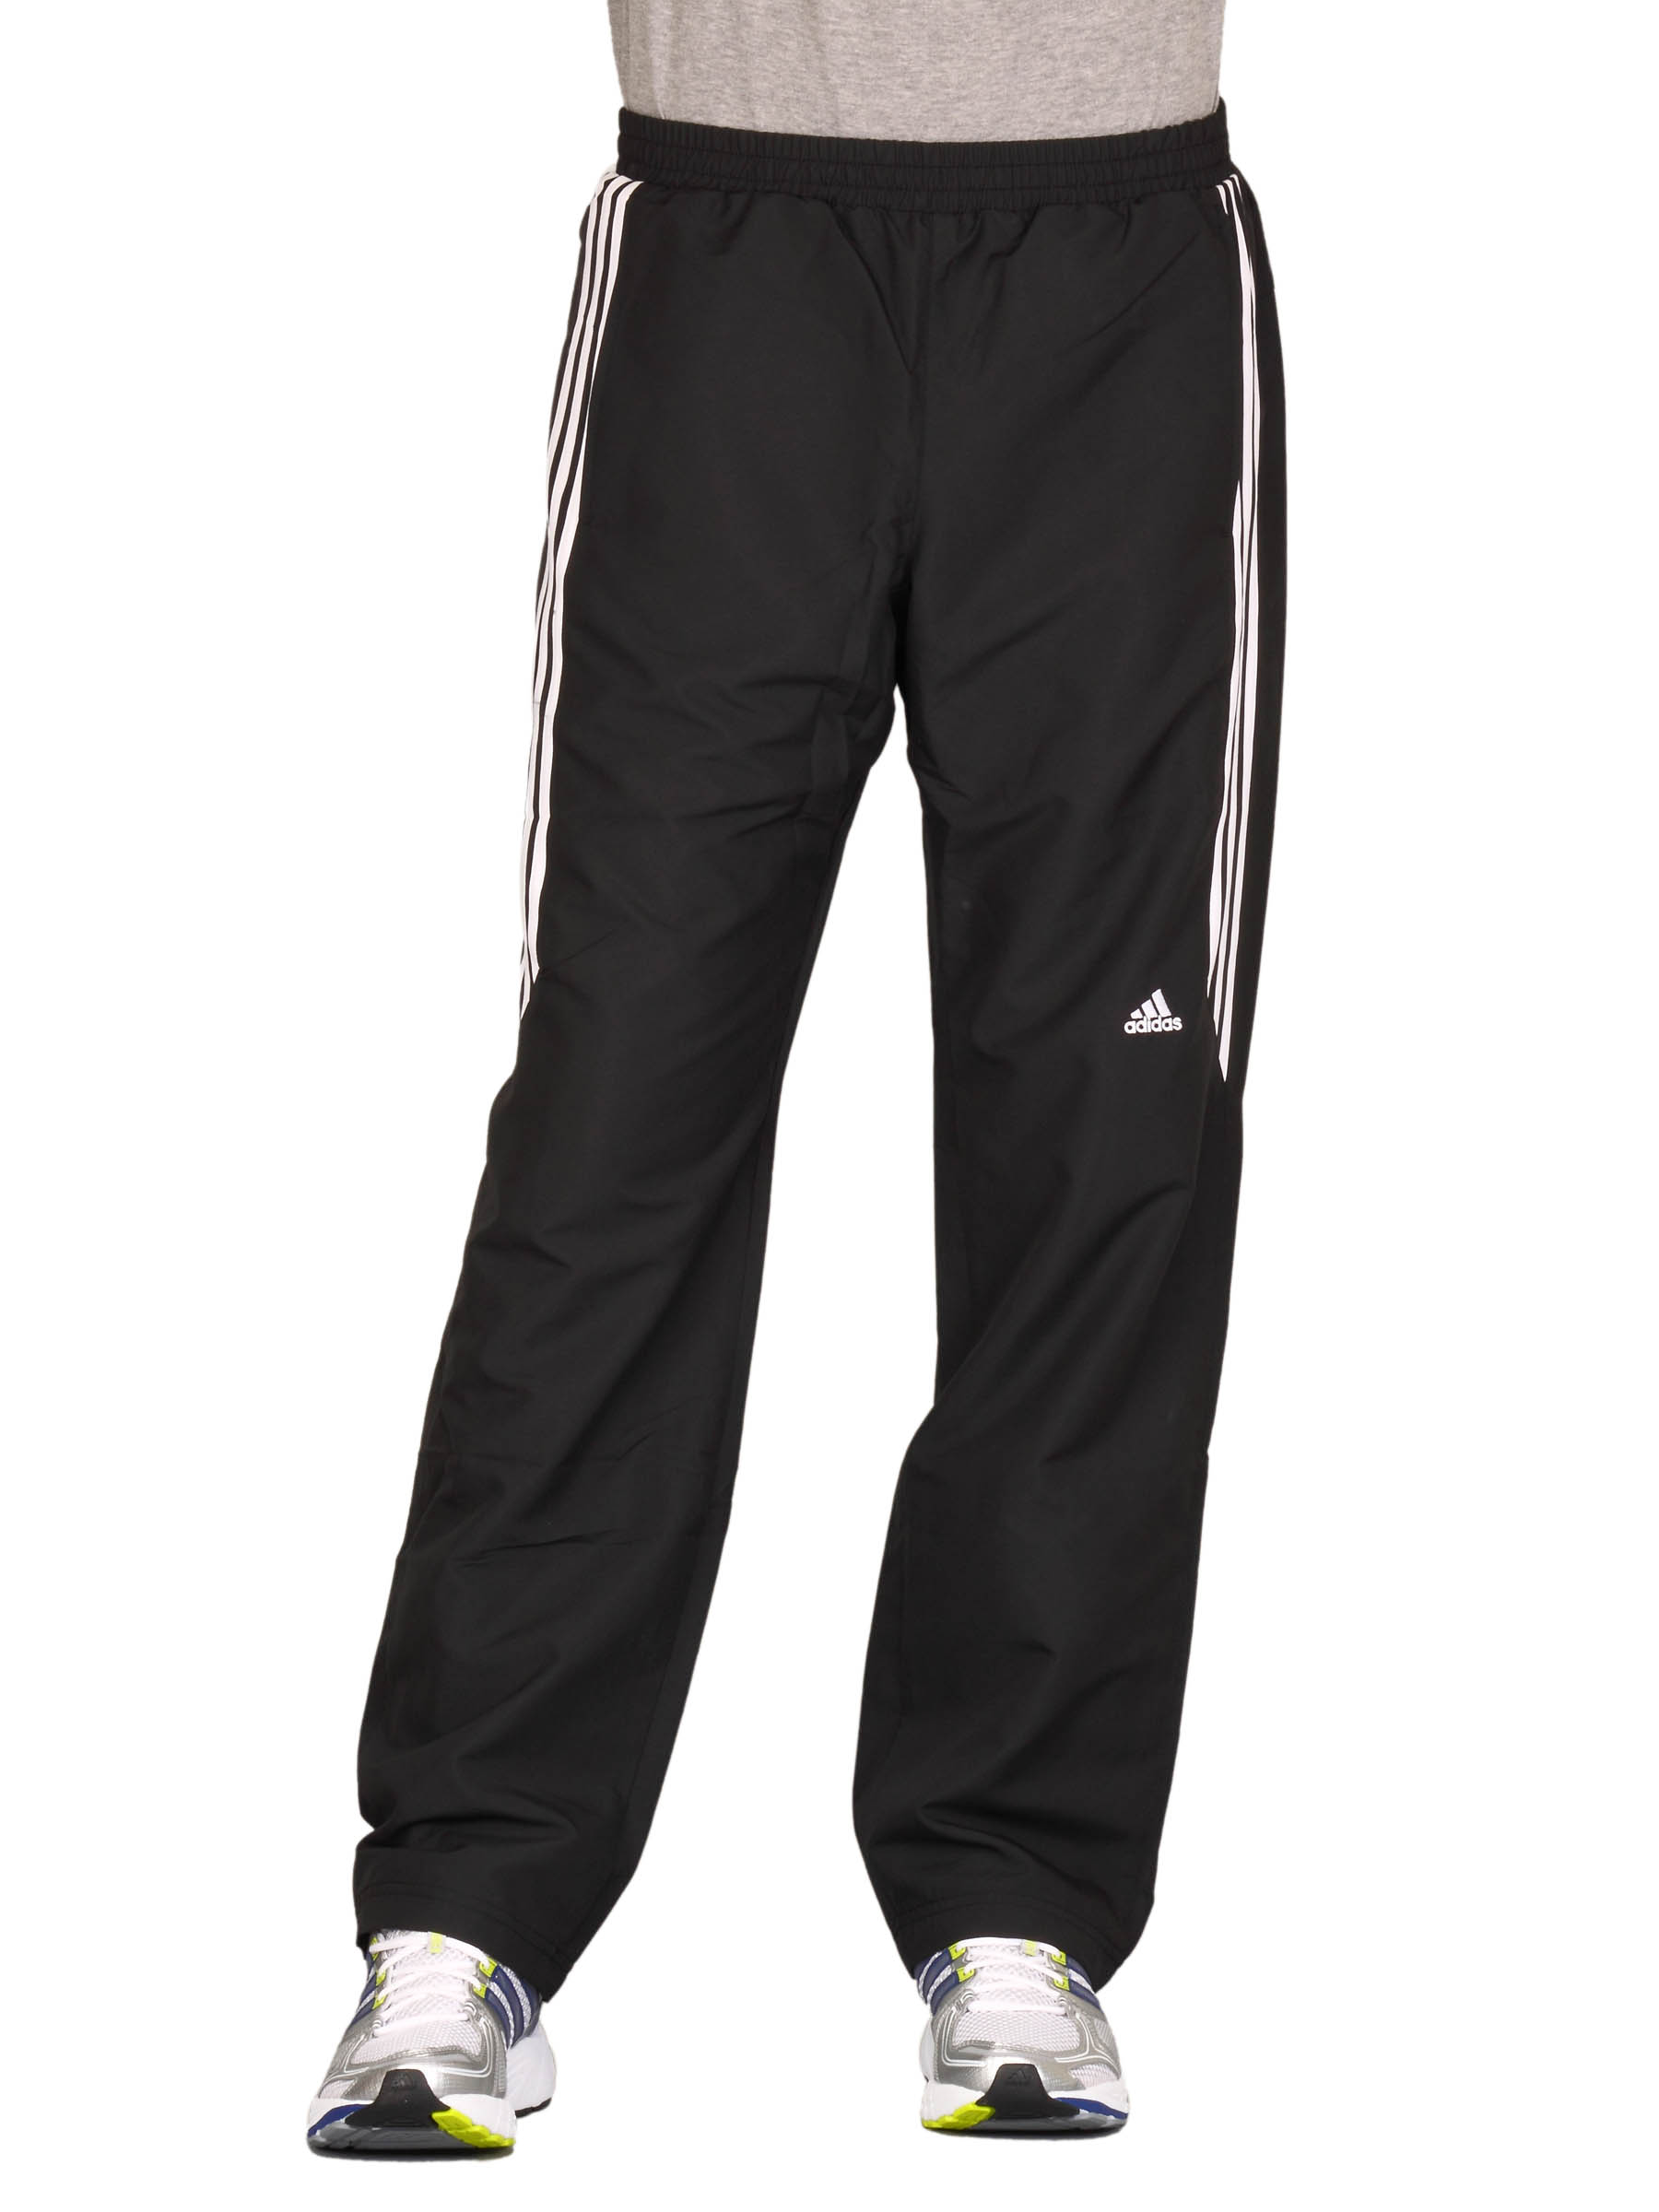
ADIDAS Men's Black White Track Pant
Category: Apparel / Bottomwear / Track Pants
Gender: Men
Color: Black
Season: Fall 2010
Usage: Sports